Albourne

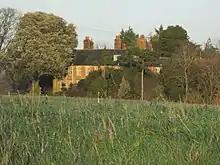
Albourne Place

Albourne Place, in Truslers Hill Lane, has been a settlement on the site since before the Domesday book. It was largely rebuilt in the mid-17th century but it was formerly a manor house. Old Threel House, a Grade II* listed building, is the original part of the 15th Century Albourne House.